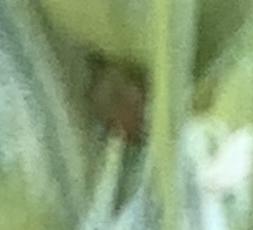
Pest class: bird_cherry_oat_aphid